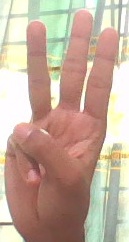
ASL sign: W